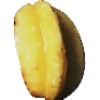
Label: Carambula 1